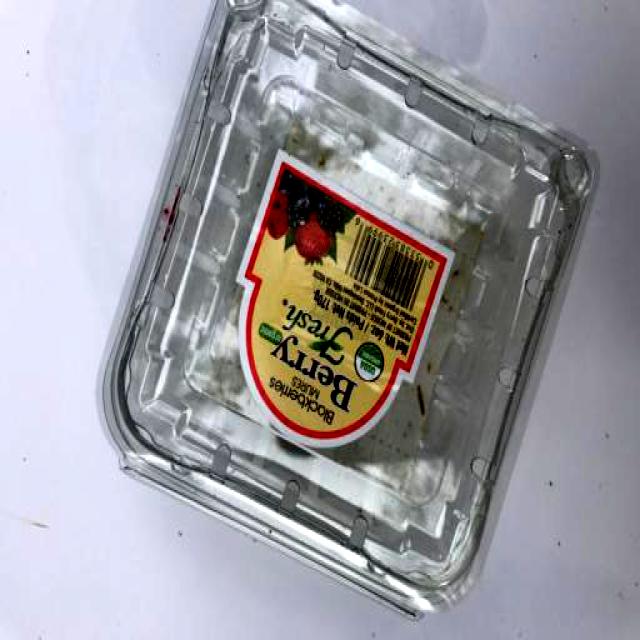
Label: Plastic